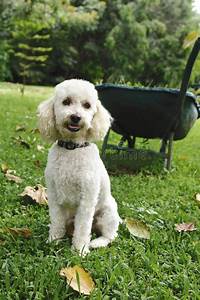
Label: cane